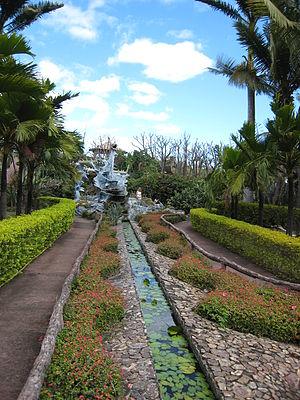
Statue de Dragon au Parc Exotica.
Le parc Exotica est un jardin botanique de l'île de La Réunion, département d'outre-mer français dans le sud-ouest de l'océan Indien. Il est situé à Saint-Pierre, commune du sud-ouest de l'île mais il est fermé au public depuis décembre 2013